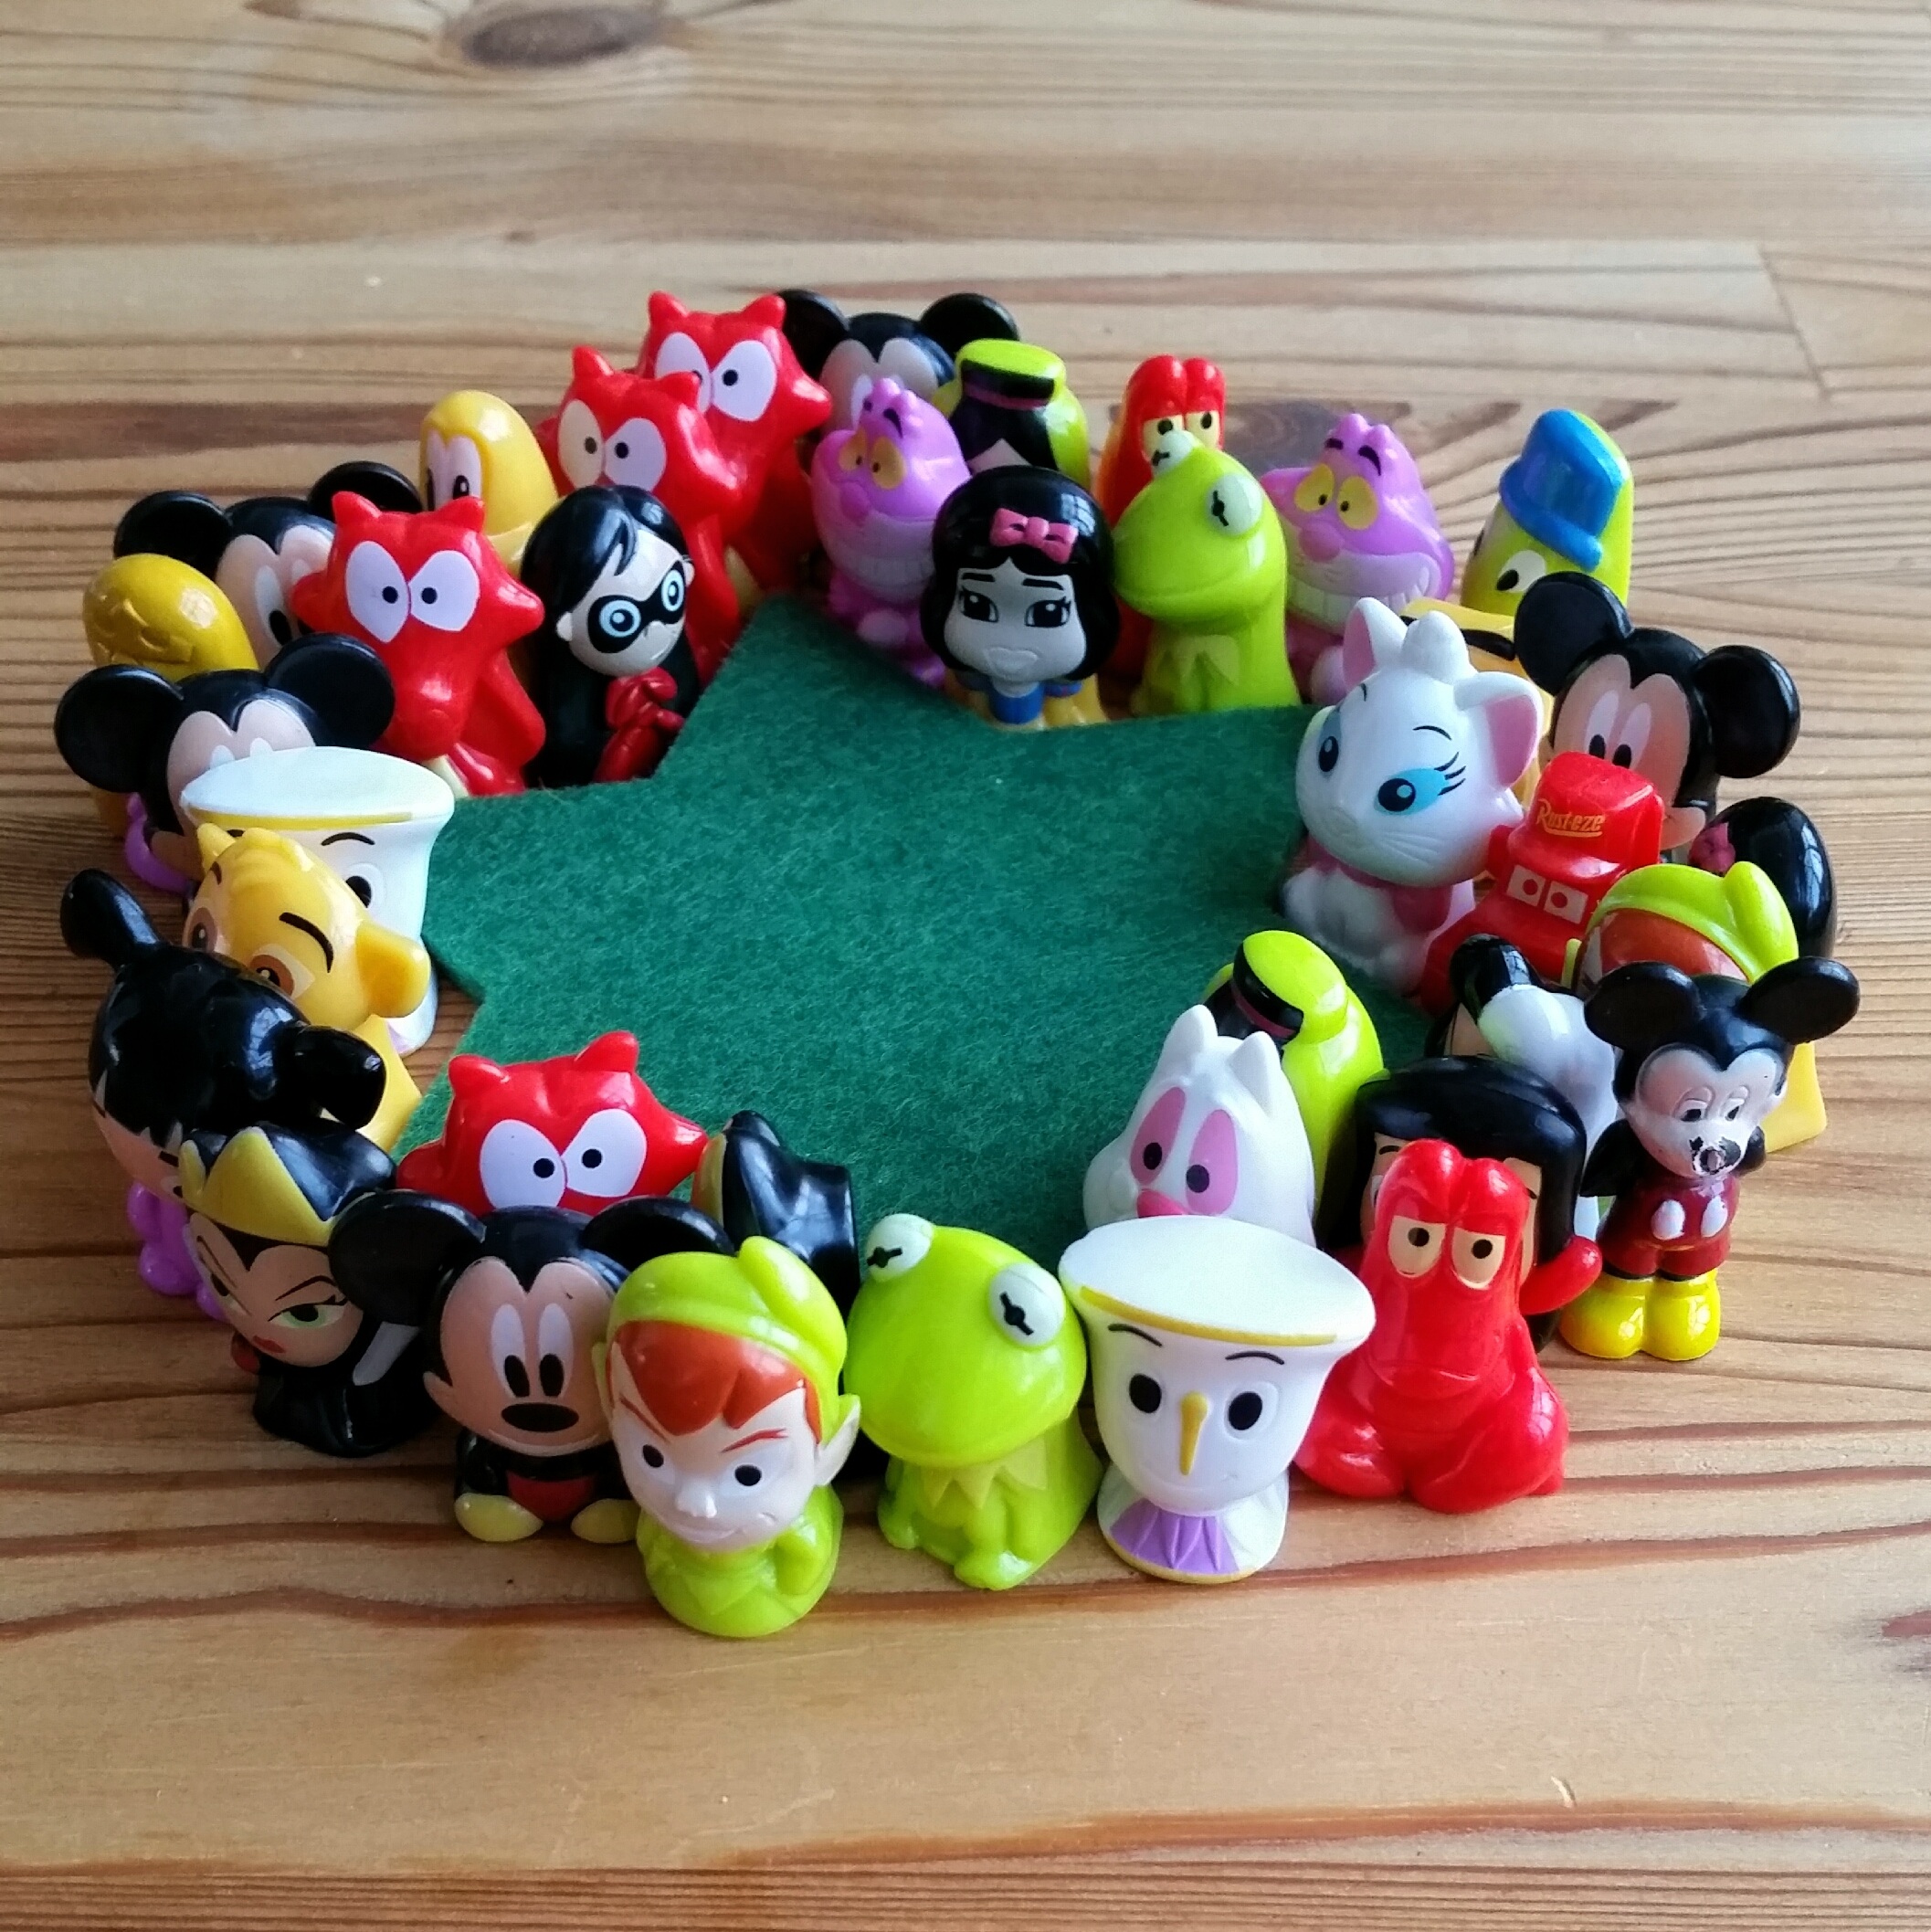
group, social, collection, community, colorful, together, toy, material, globe, textile, district, international, team, society, teamwork, plush, figures, collective, comic, togetherness, global, organization, about, cooperation, zirkel, coulter, stuffed toy